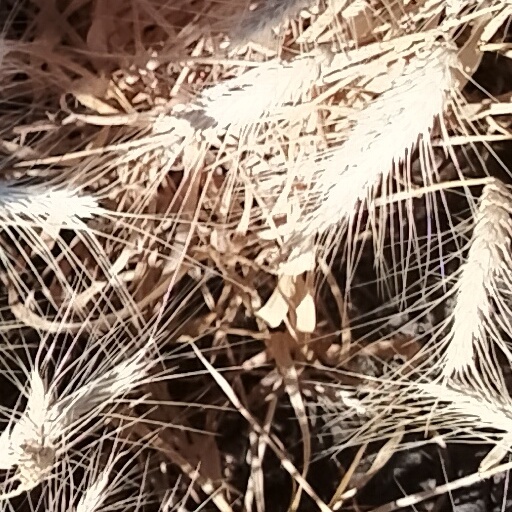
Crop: wheat